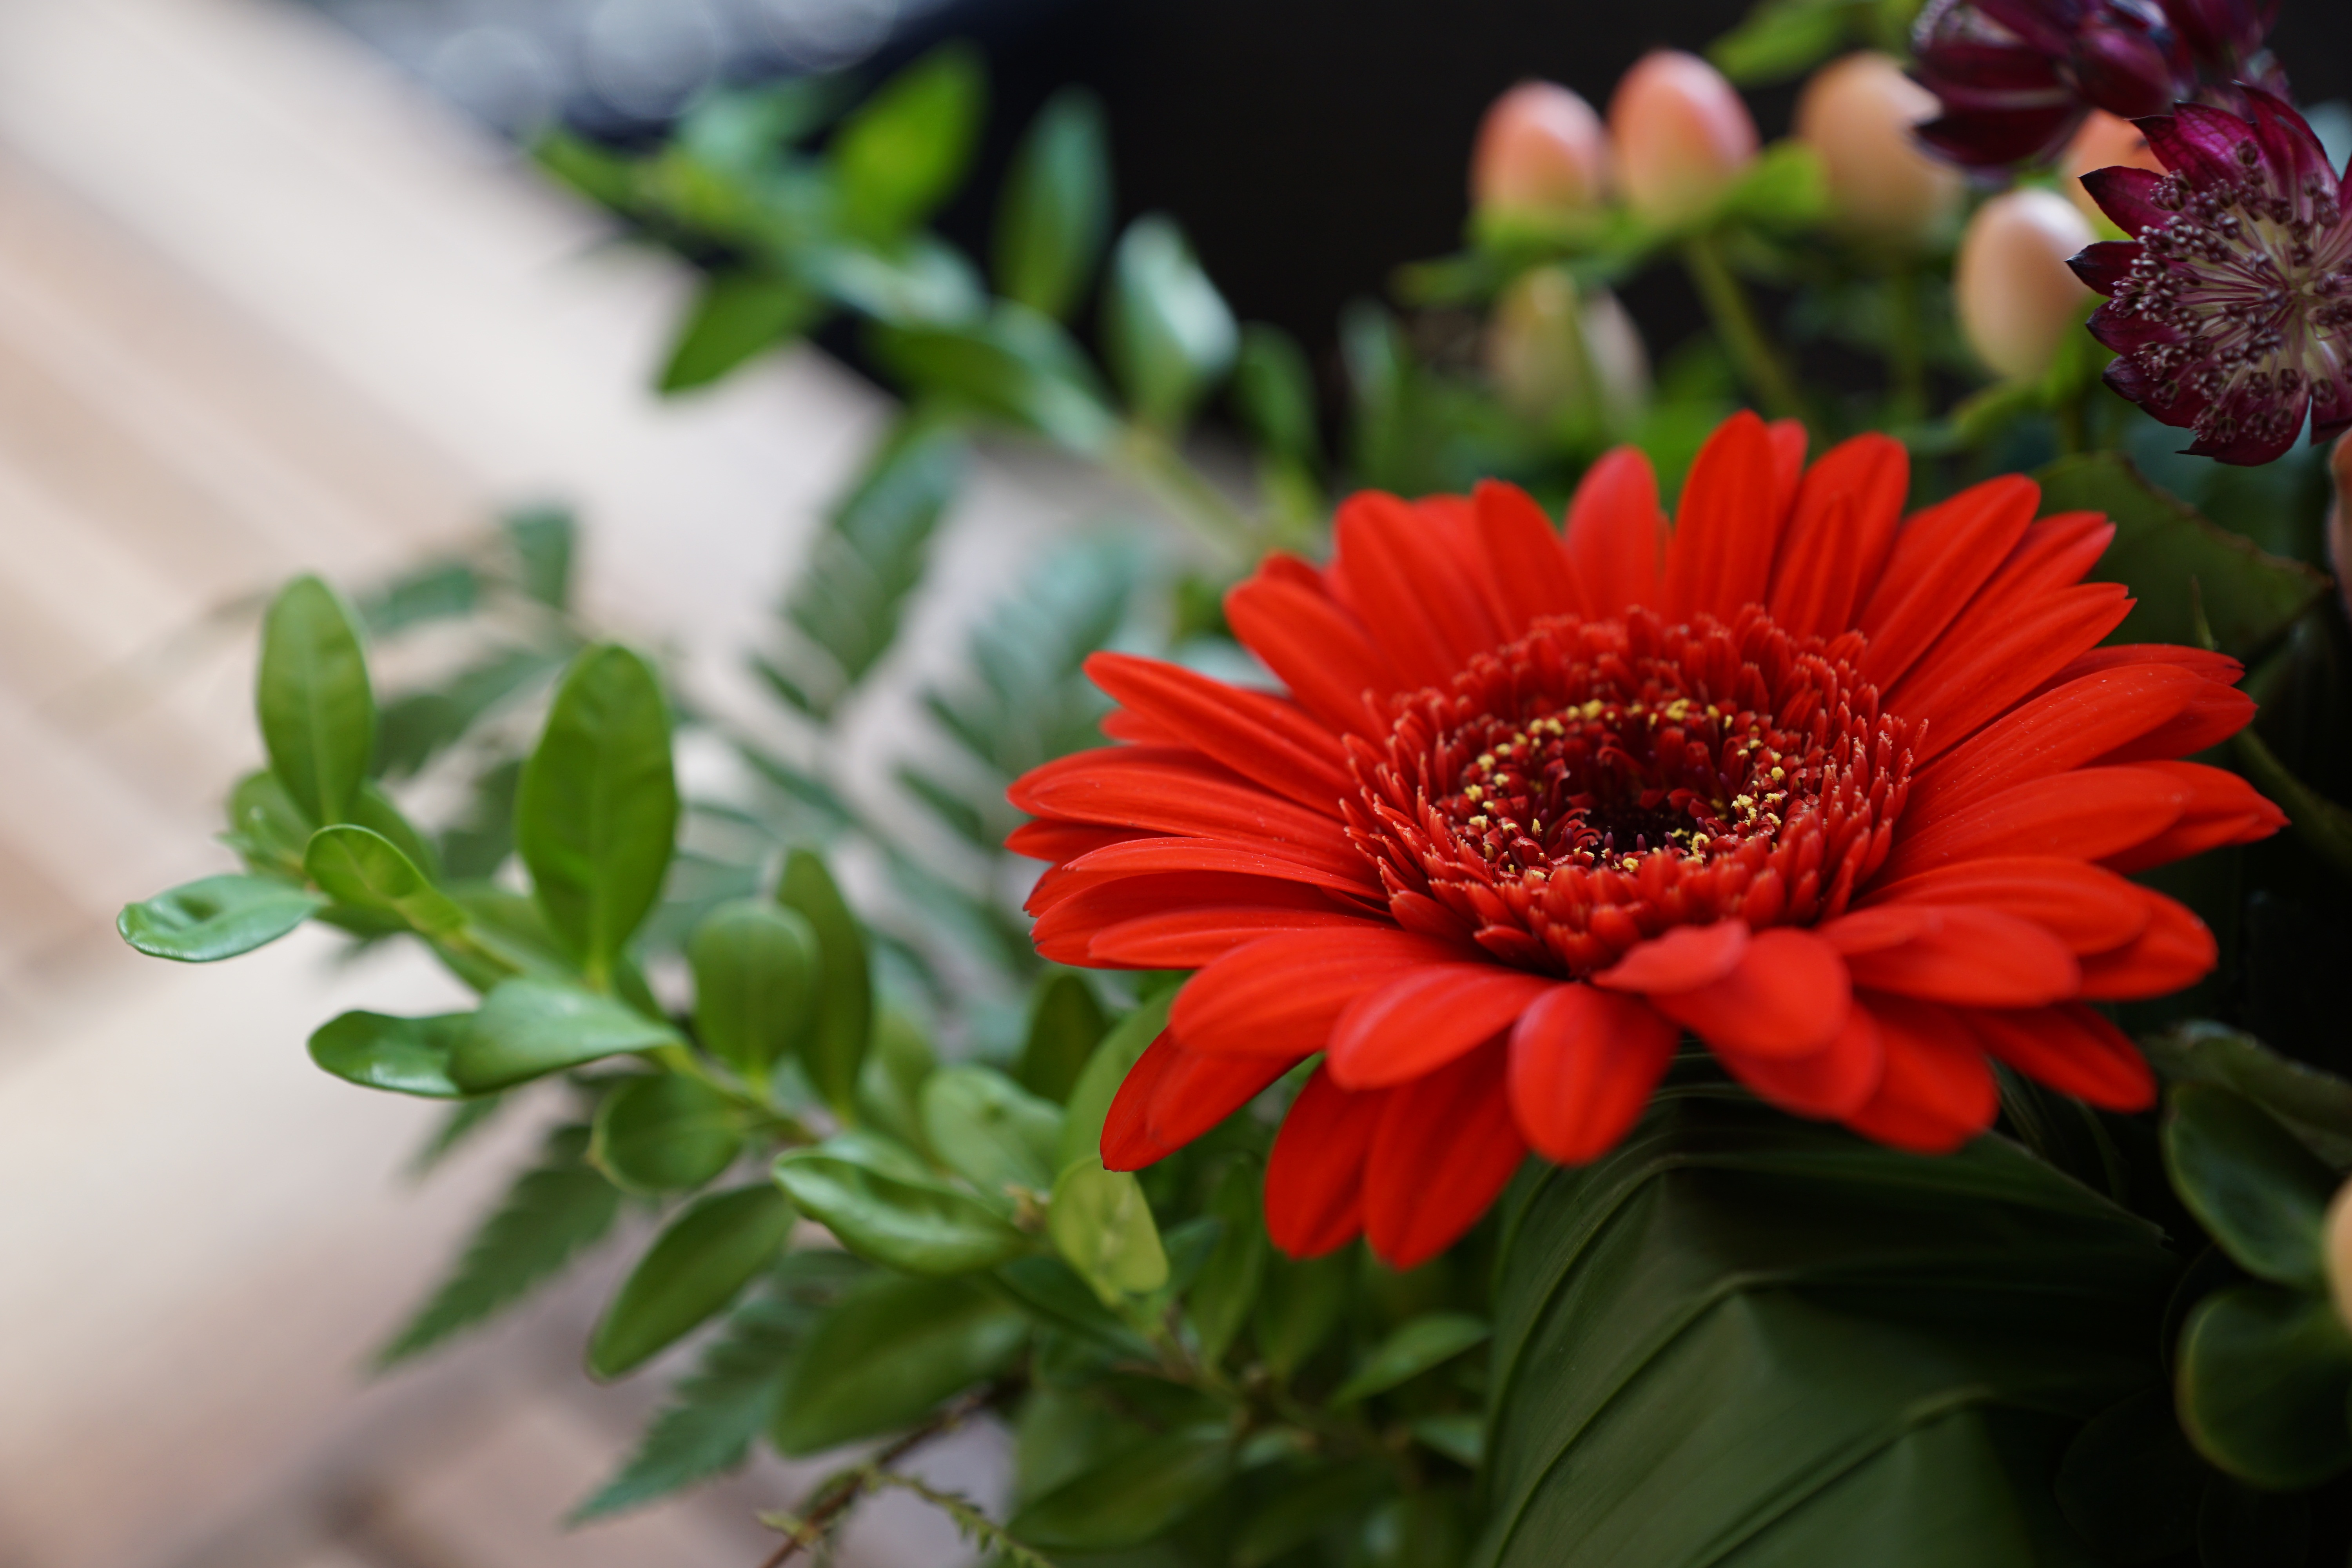
plant, flower, petal, red, botany, flora, gerbera, strauss, floristry, macro photography, flowering plant, daisy family, flower bouquet, gerbie, floral design, land plant, flower arranging